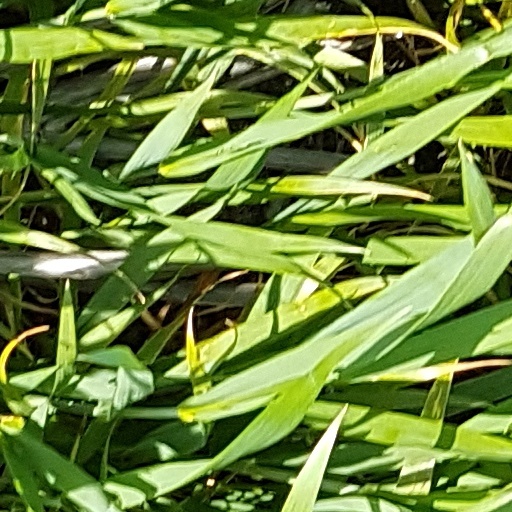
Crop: wheat